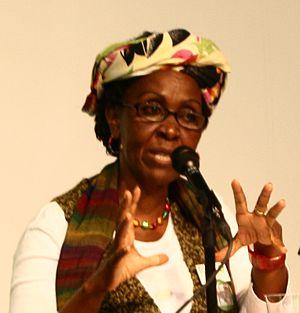
Elieshi Lema est une éditrice et une femme de lettres tanzanienne d'expression swahilie et anglaise, née en 1949.